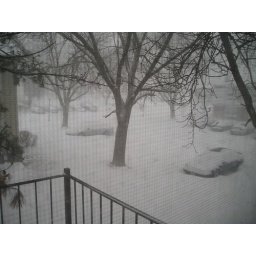
I can't open the patio door to get a picture without the screen in the way.